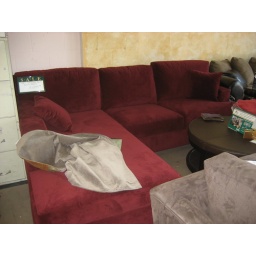
The couch we bought for our place in the gray material shown